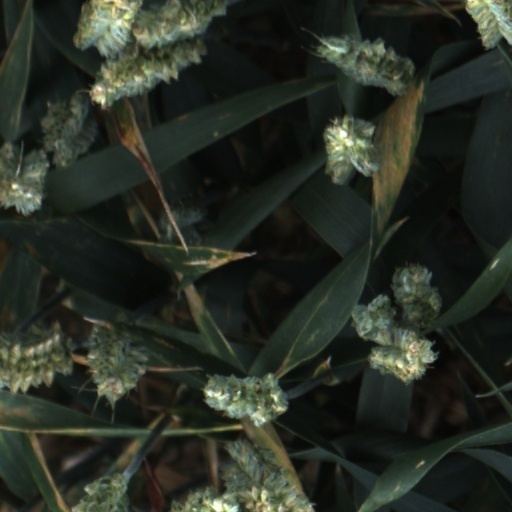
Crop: wheat